Libya–Niger border

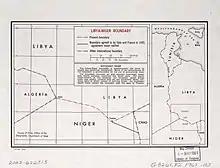
Map of the Libya-Niger border

The Libya–Niger border is in length and runs from the tripoint with Algeria in the west to the tripoint with Chad in the east.